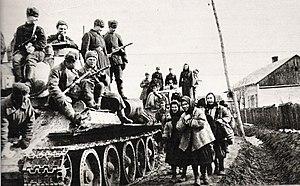
La 5ᵉ armée de choc est une unité de l'Armée soviétique lors de la Grande guerre patriotique.
L’offensive Dniepr-Carpates est une offensive stratégique menée du 24 décembre 1943 au 14 avril 1944 par les 1ᵉʳ, 2ᵉ, 3ᵉ et 4ᵉ fronts d'Ukraine et le 1ᵉʳ front de Bielorussie contre le groupe d'armées Sud, dans le but de reprendre les territoires d'Ukraine et de Moldavie occupés par les forces de l'Axe. Cette opération amène l'Armée rouge aux portes de la Roumanie et de la Pologne, détruisant 18 divisions allemandes et roumaines et en réduisant 68 autres à moins de la moitié de leur effectif.